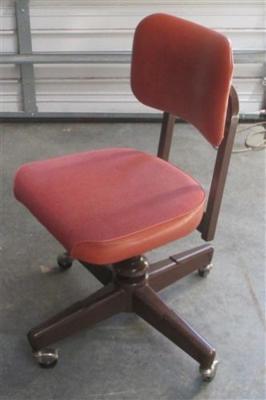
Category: chair